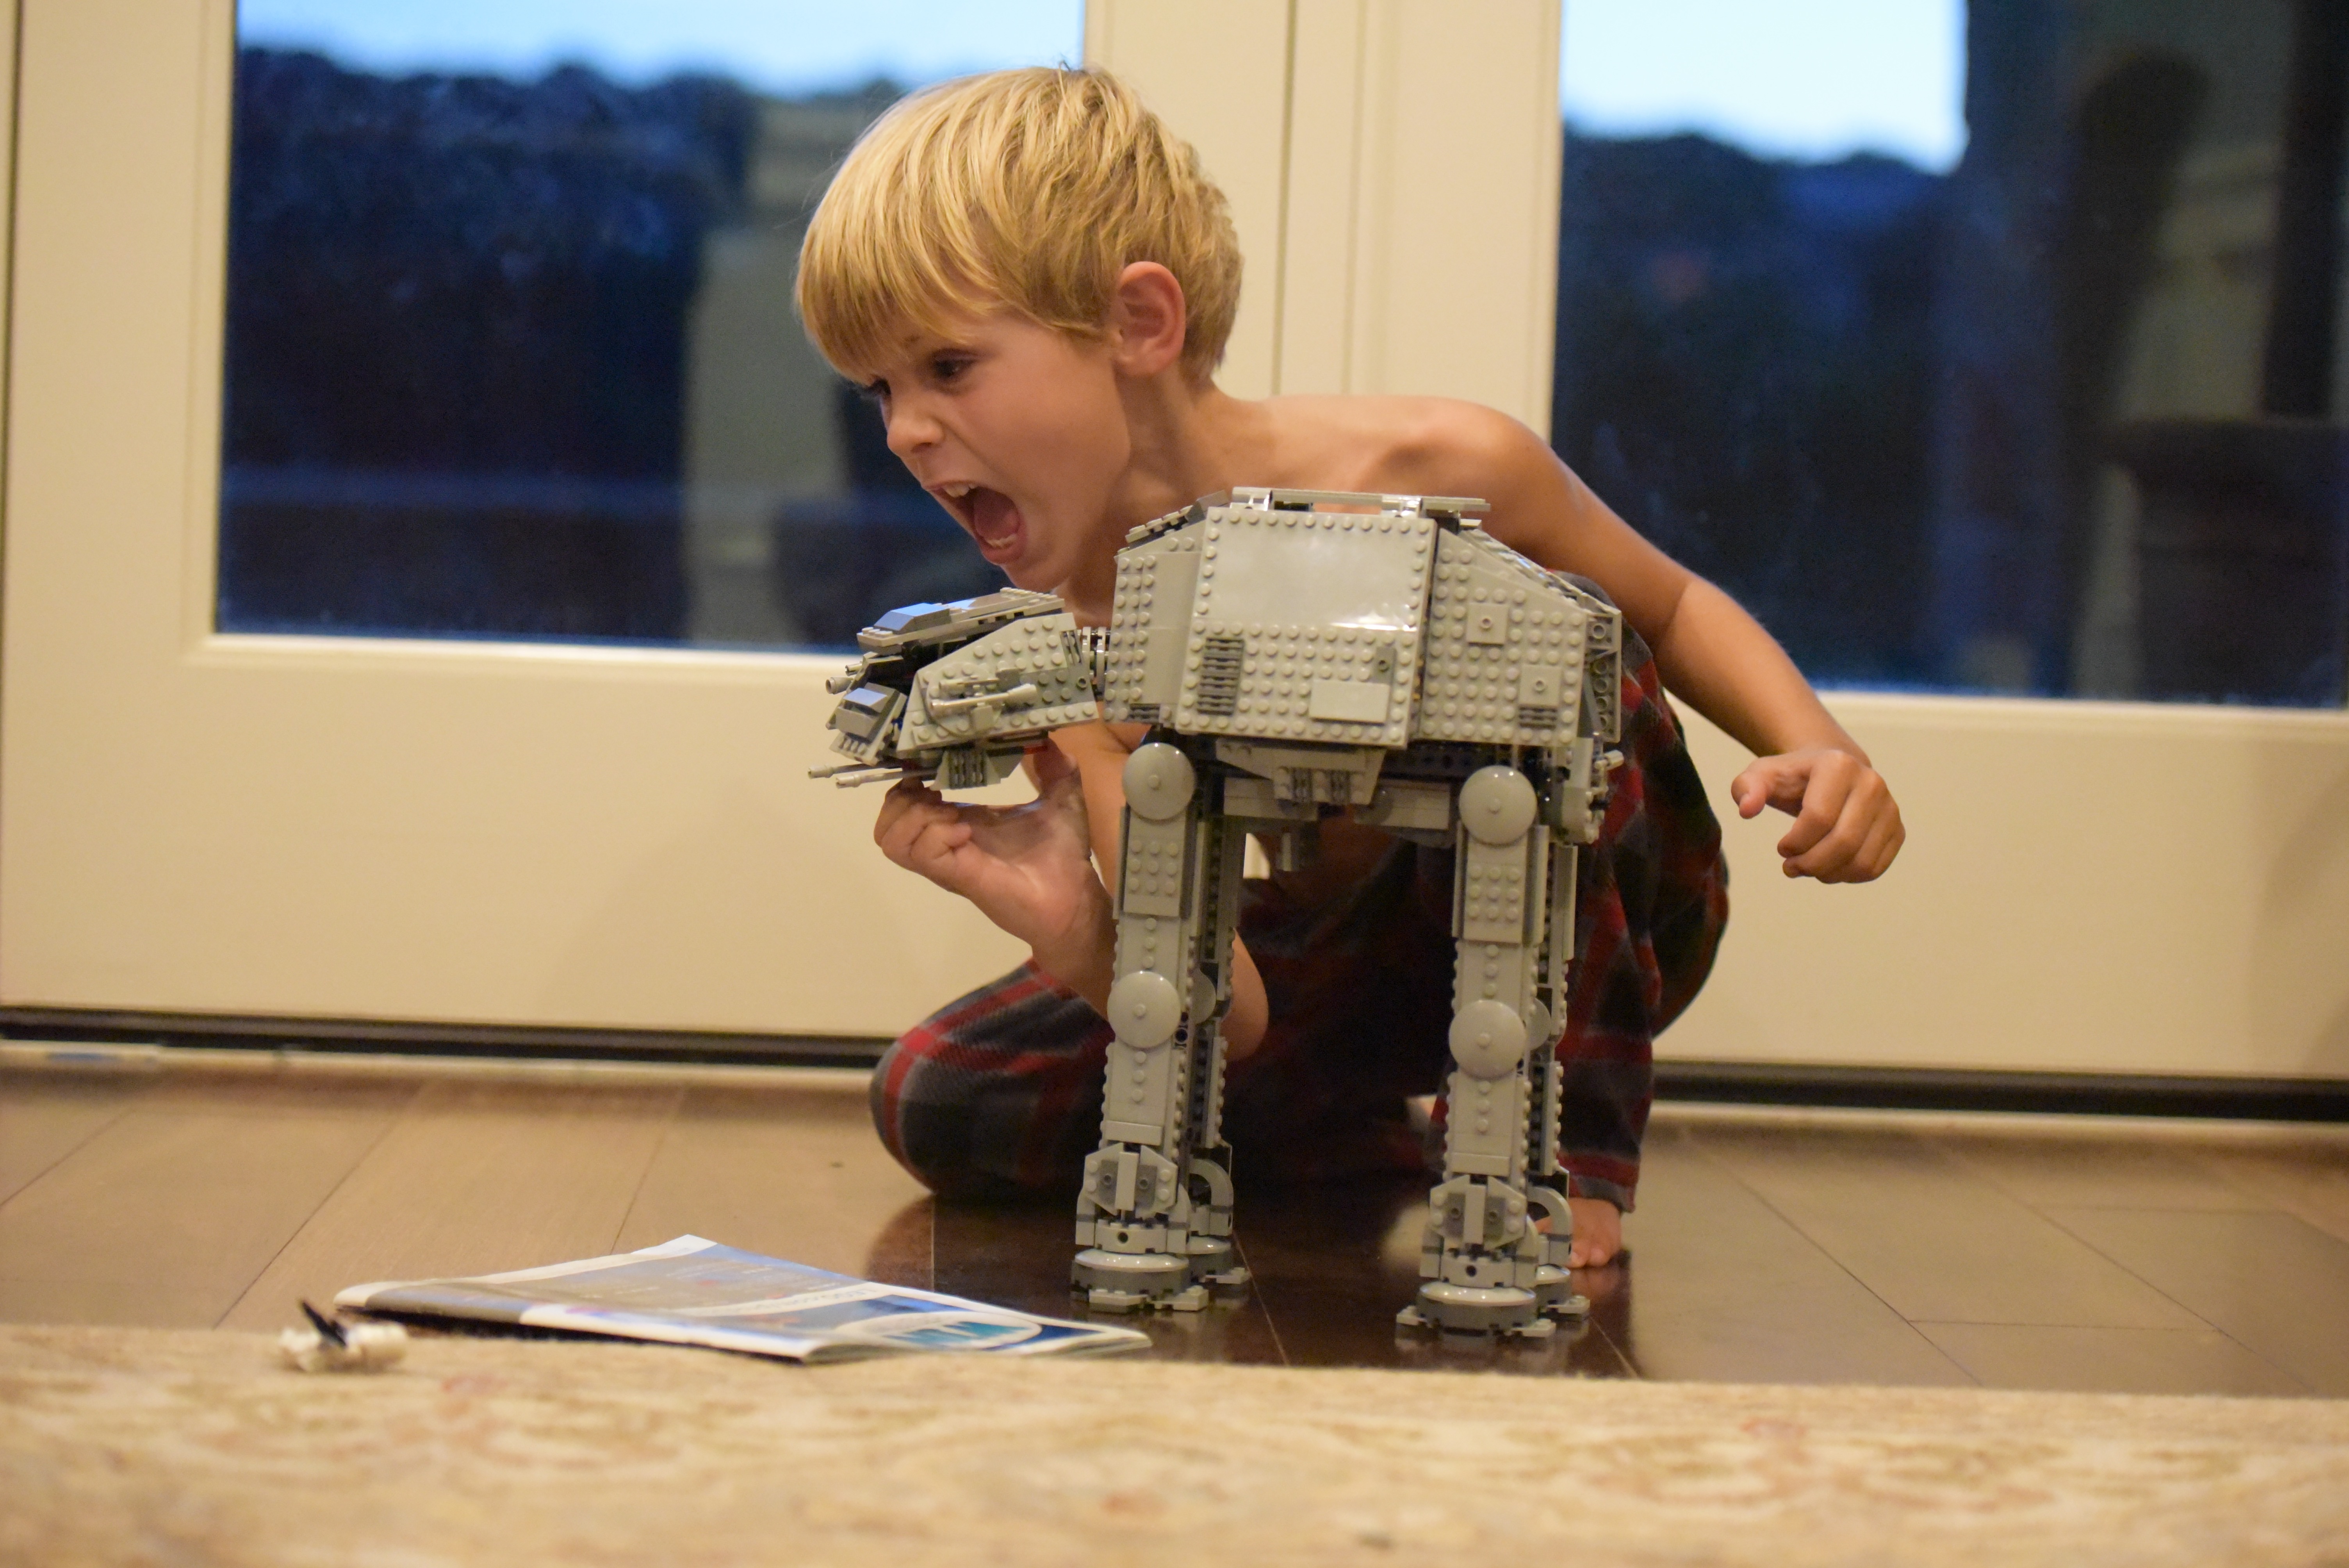
person, sitting, fashion, toy, art, human positions